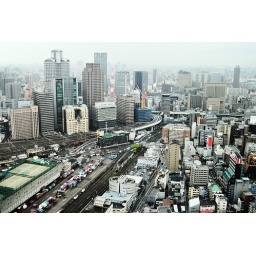
View from Osaka Sky building in Umeda. The yellow building is a hotel.